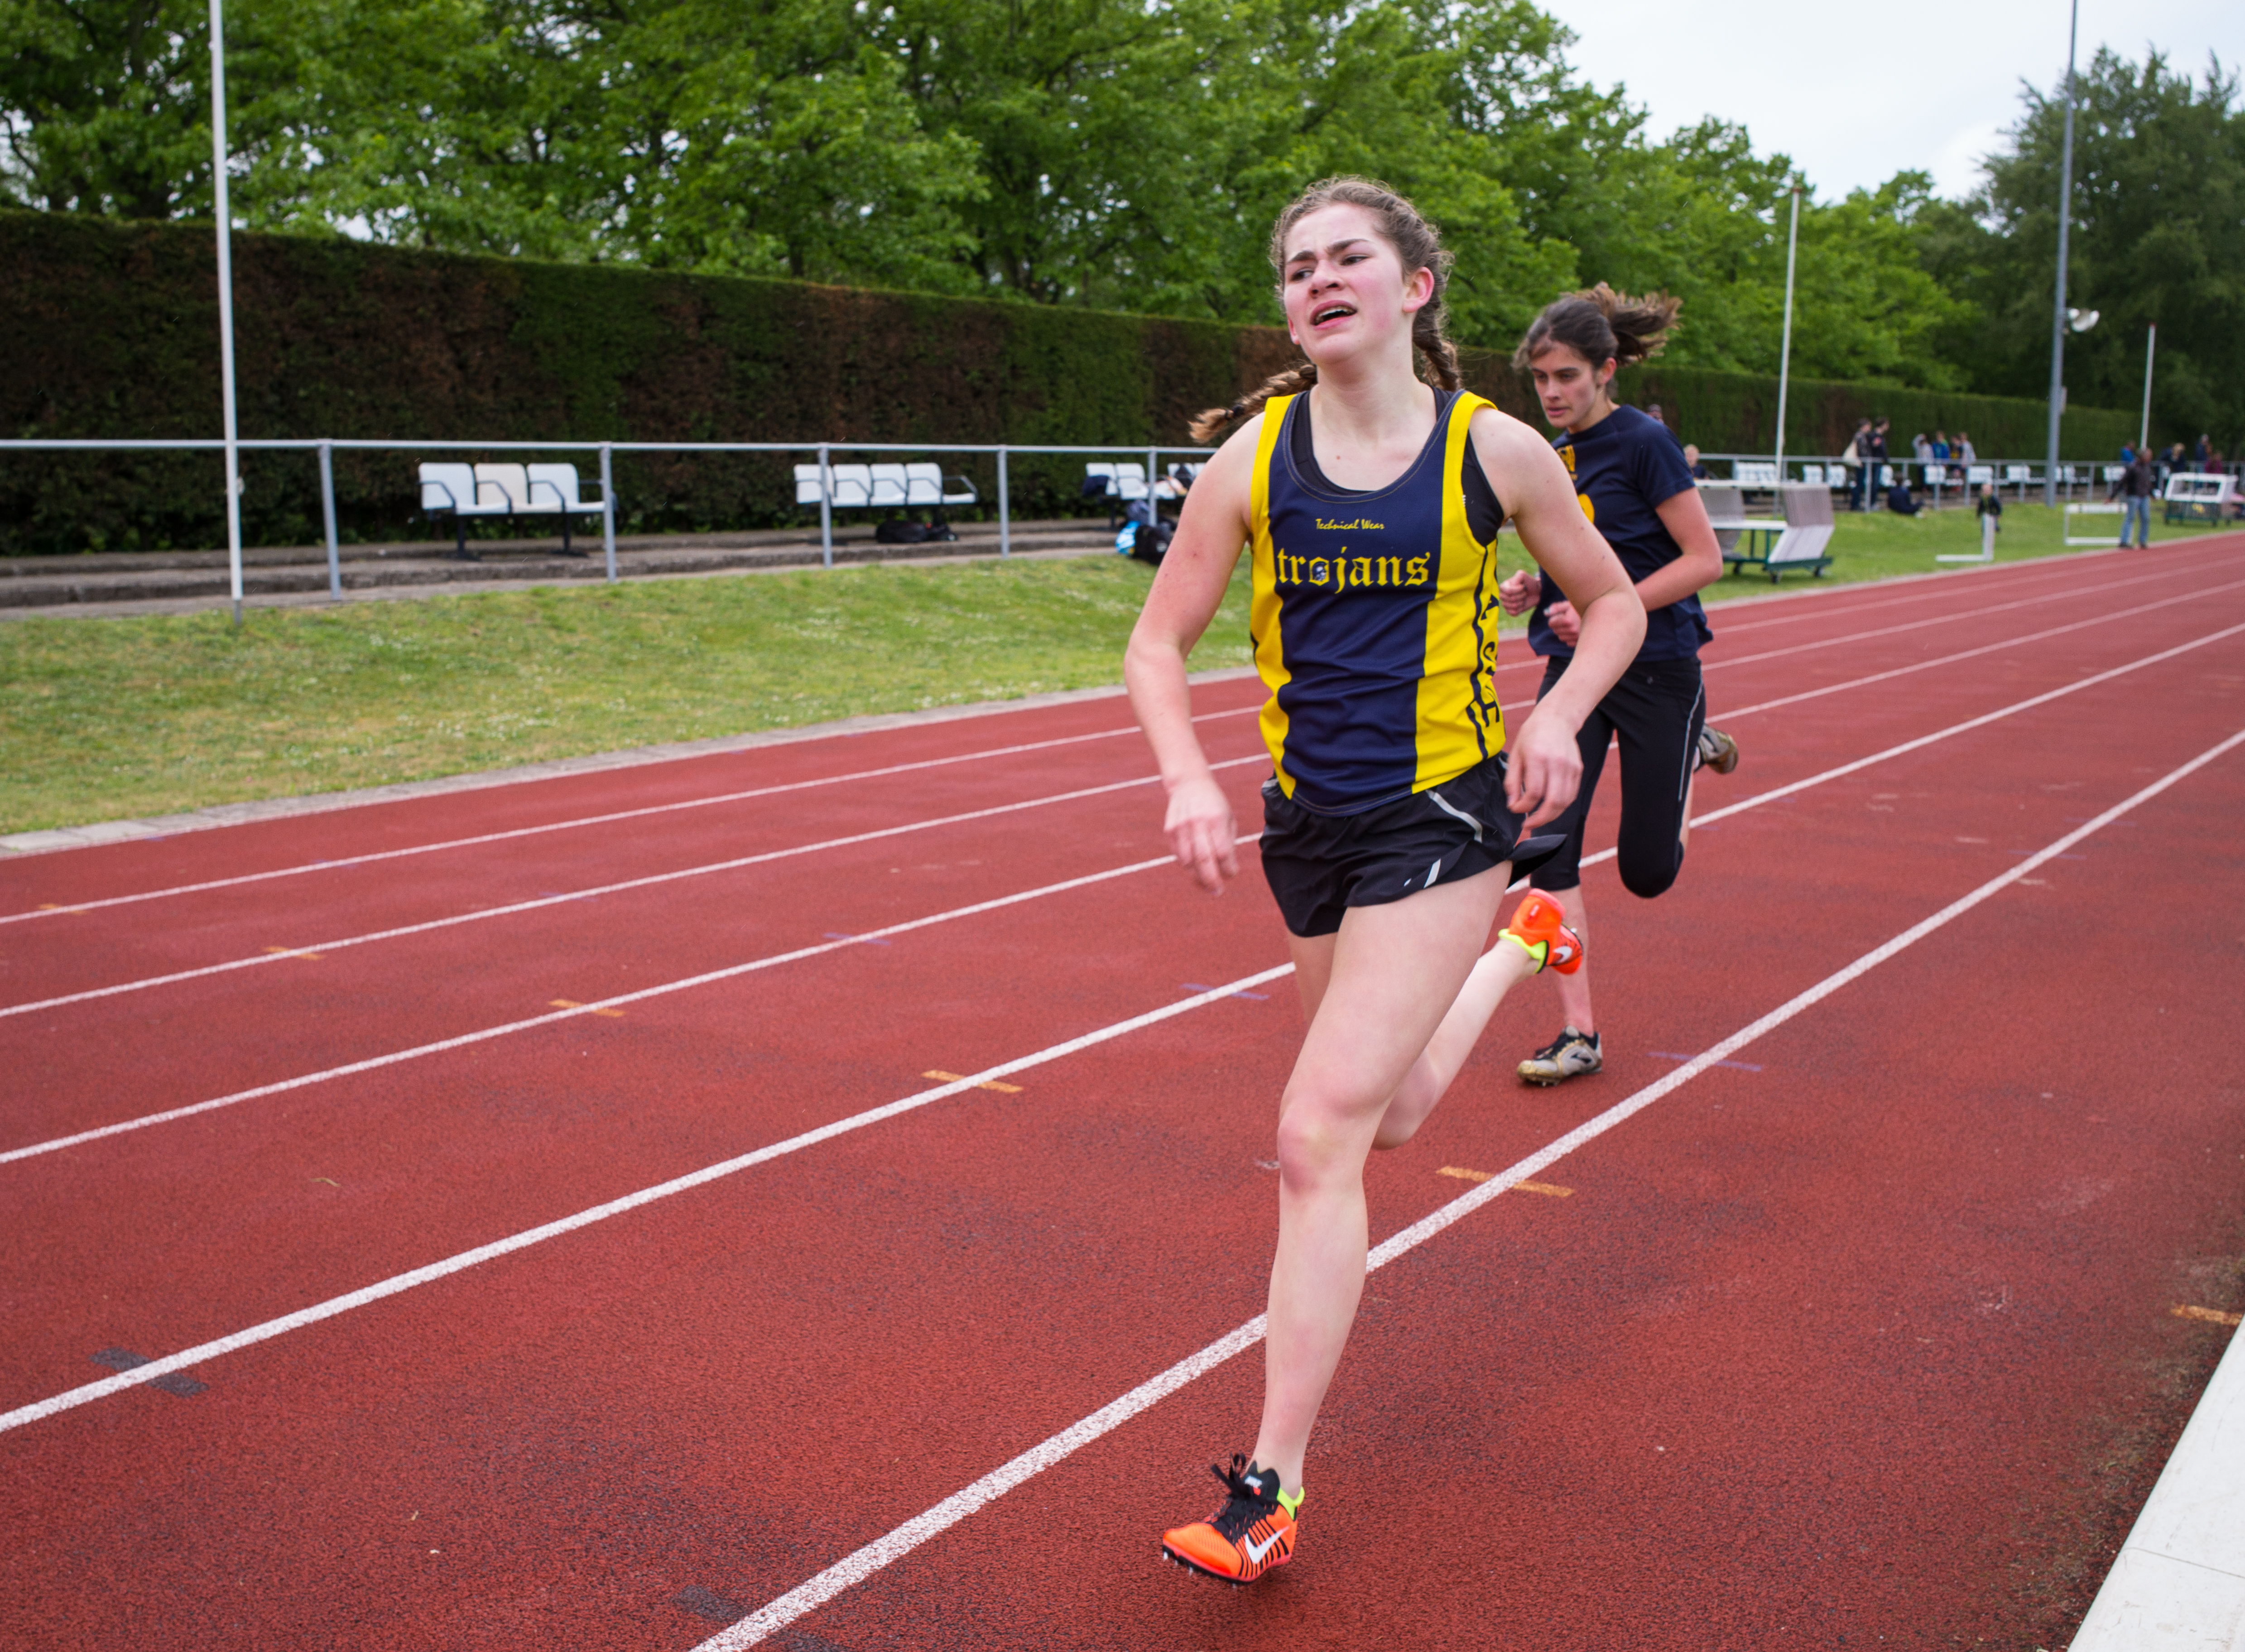
running, sports, athletics, sprint, physical exercise, human action, track and field athletics, heptathlon, middle distance running, 800 metres, 4 100 metres relay, racewalking